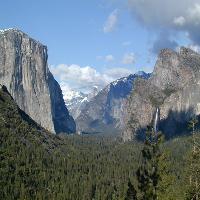
Weather: sun or clear